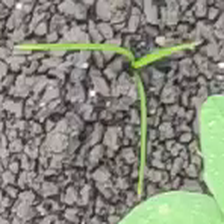
Weed species: Digitaria_SP_(Digitaria Sanguinalis )